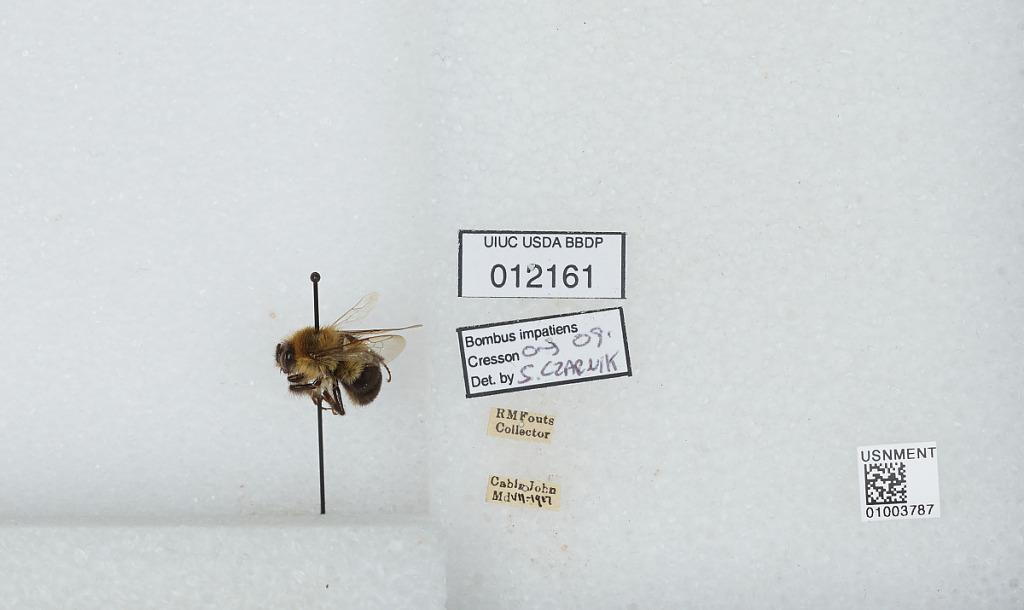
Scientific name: Bombus (Pyrobombus) impatiens Cresson
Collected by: R. Fouts
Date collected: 1917-7-
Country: United States
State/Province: Maryland
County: Montgomery
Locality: Cabin John
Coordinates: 38.975, -77.1592
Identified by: Czarnik, S.